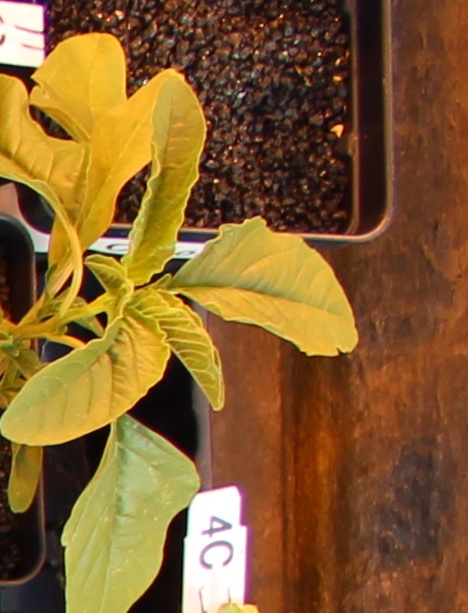
Label: Waterhemp